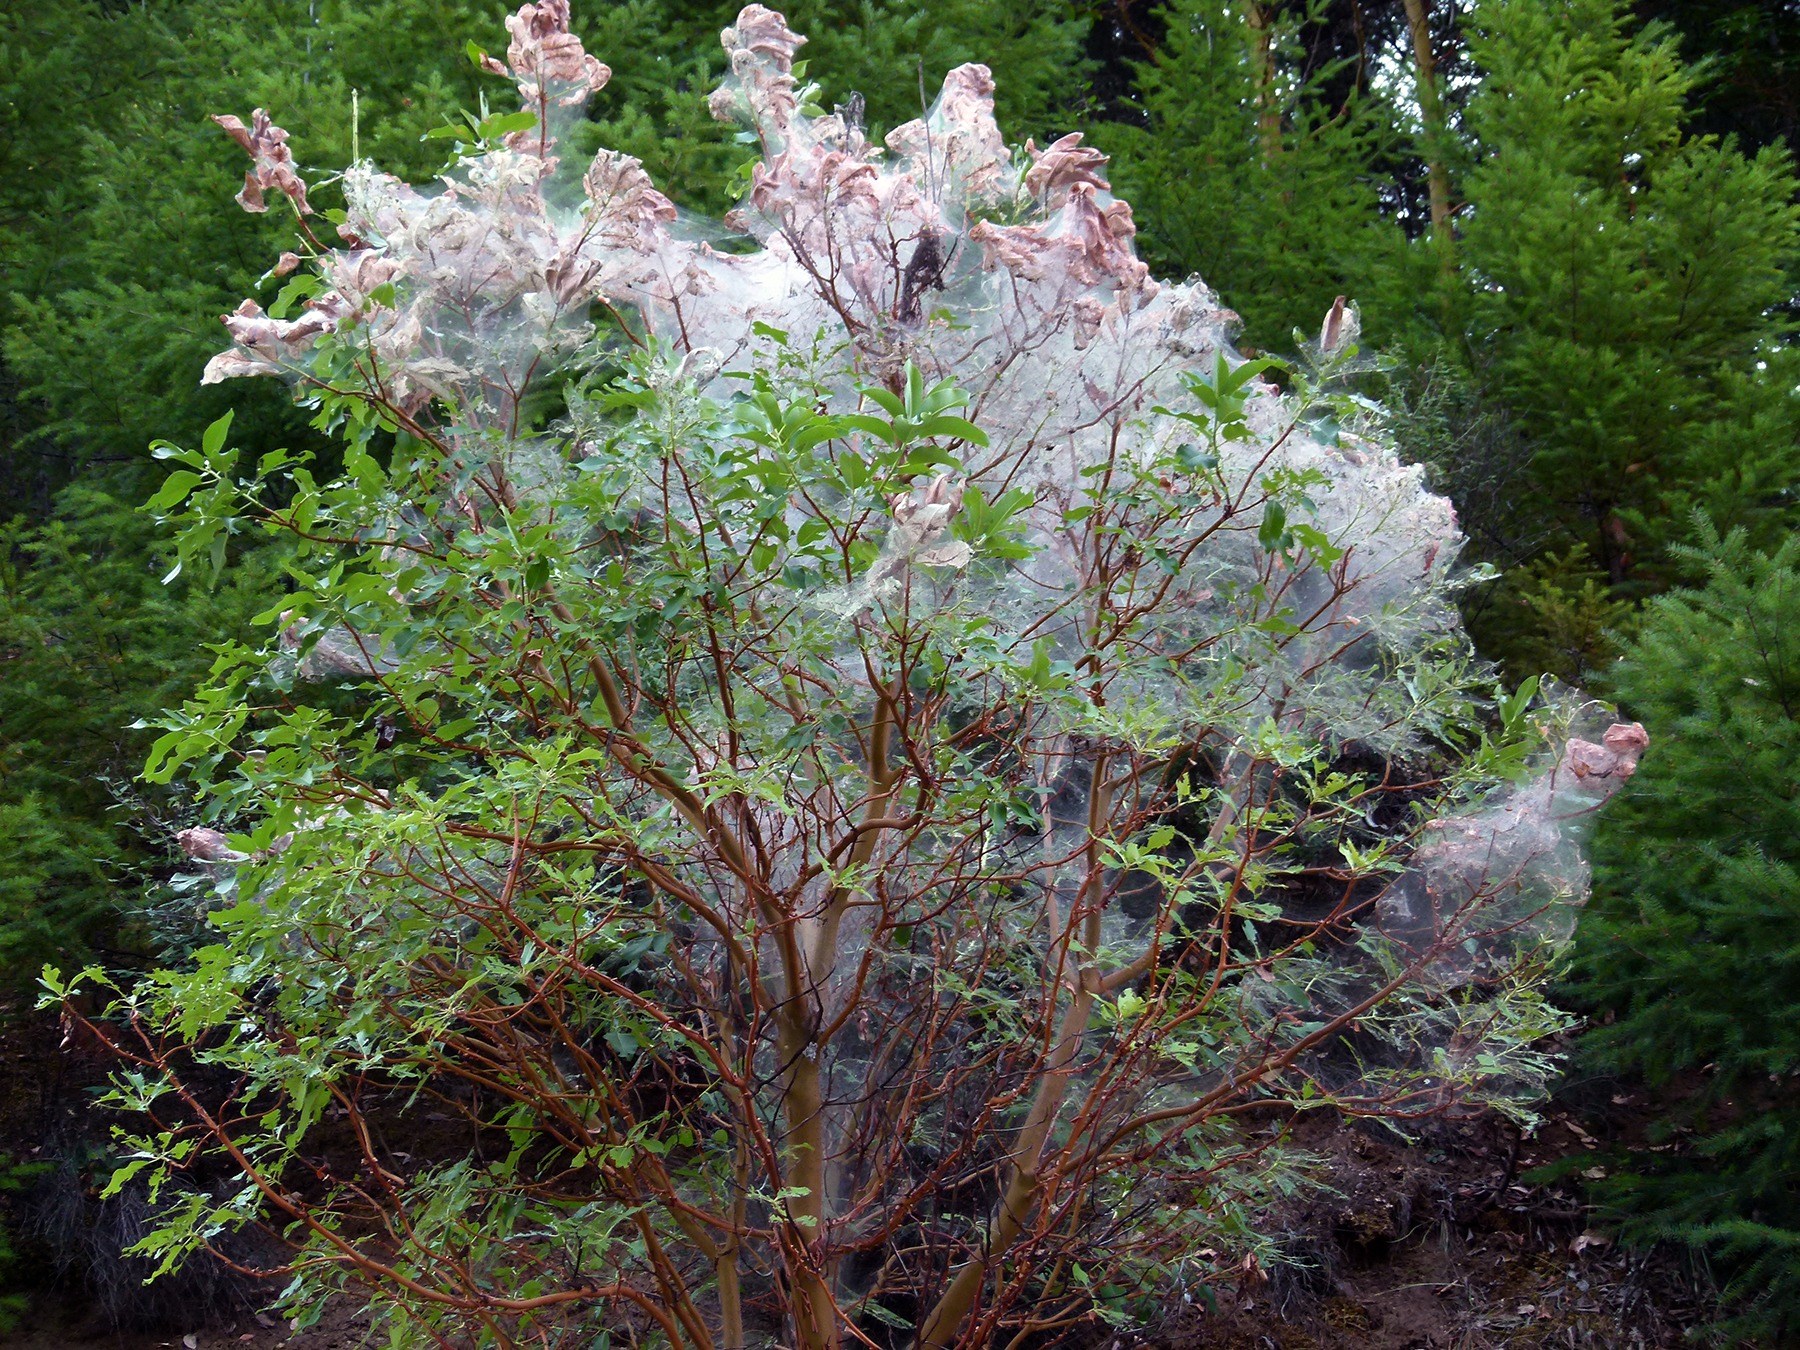
tree, nature, plant, flower, spiderweb, web, herb, produce, covered, botany, flora, cobweb, wildflower, spider, shrub, flowering plant, subshrub, woody plant, land plant